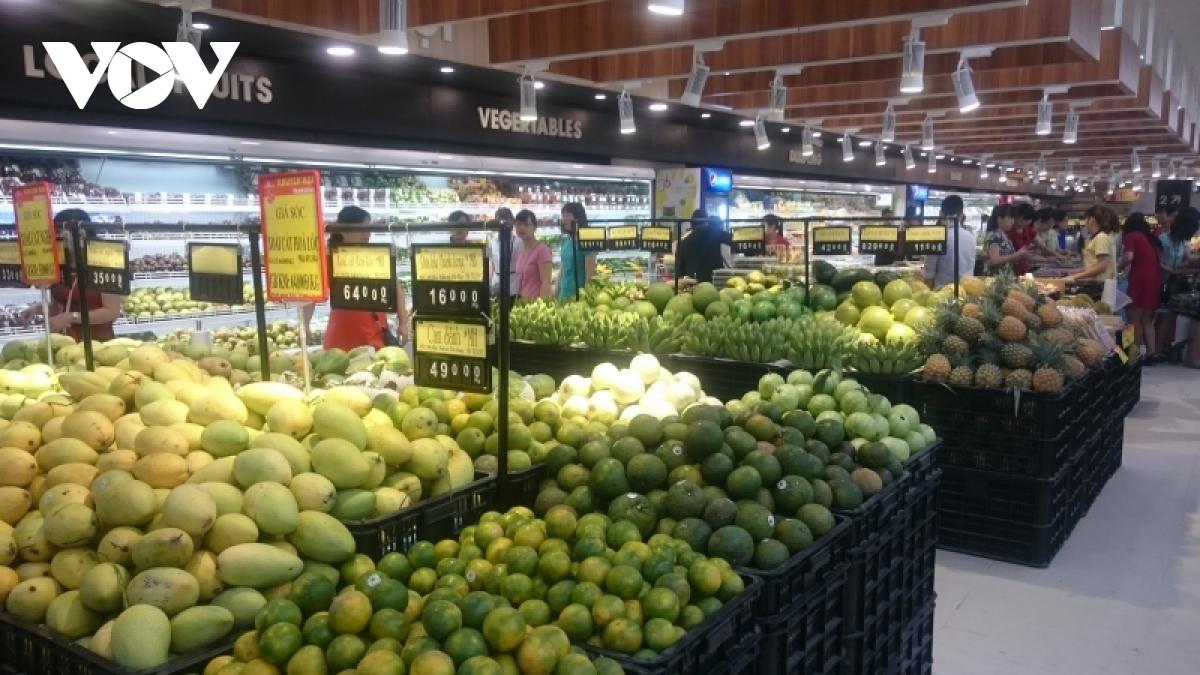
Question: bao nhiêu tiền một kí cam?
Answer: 49 000 đồng